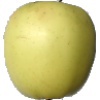
Label: Apple Golden 2